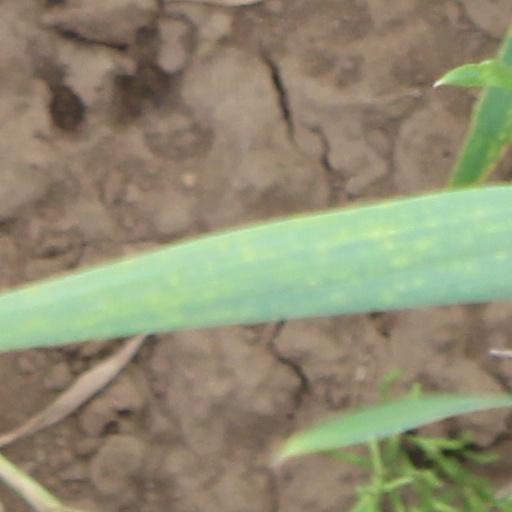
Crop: wheat